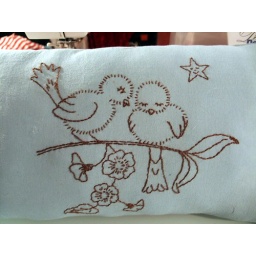
embroidered pillow in chocolate brown and china blue, lovebirds